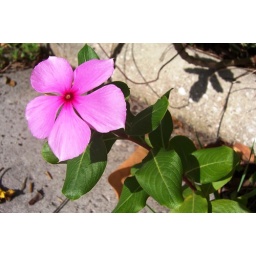
pink growing in the street